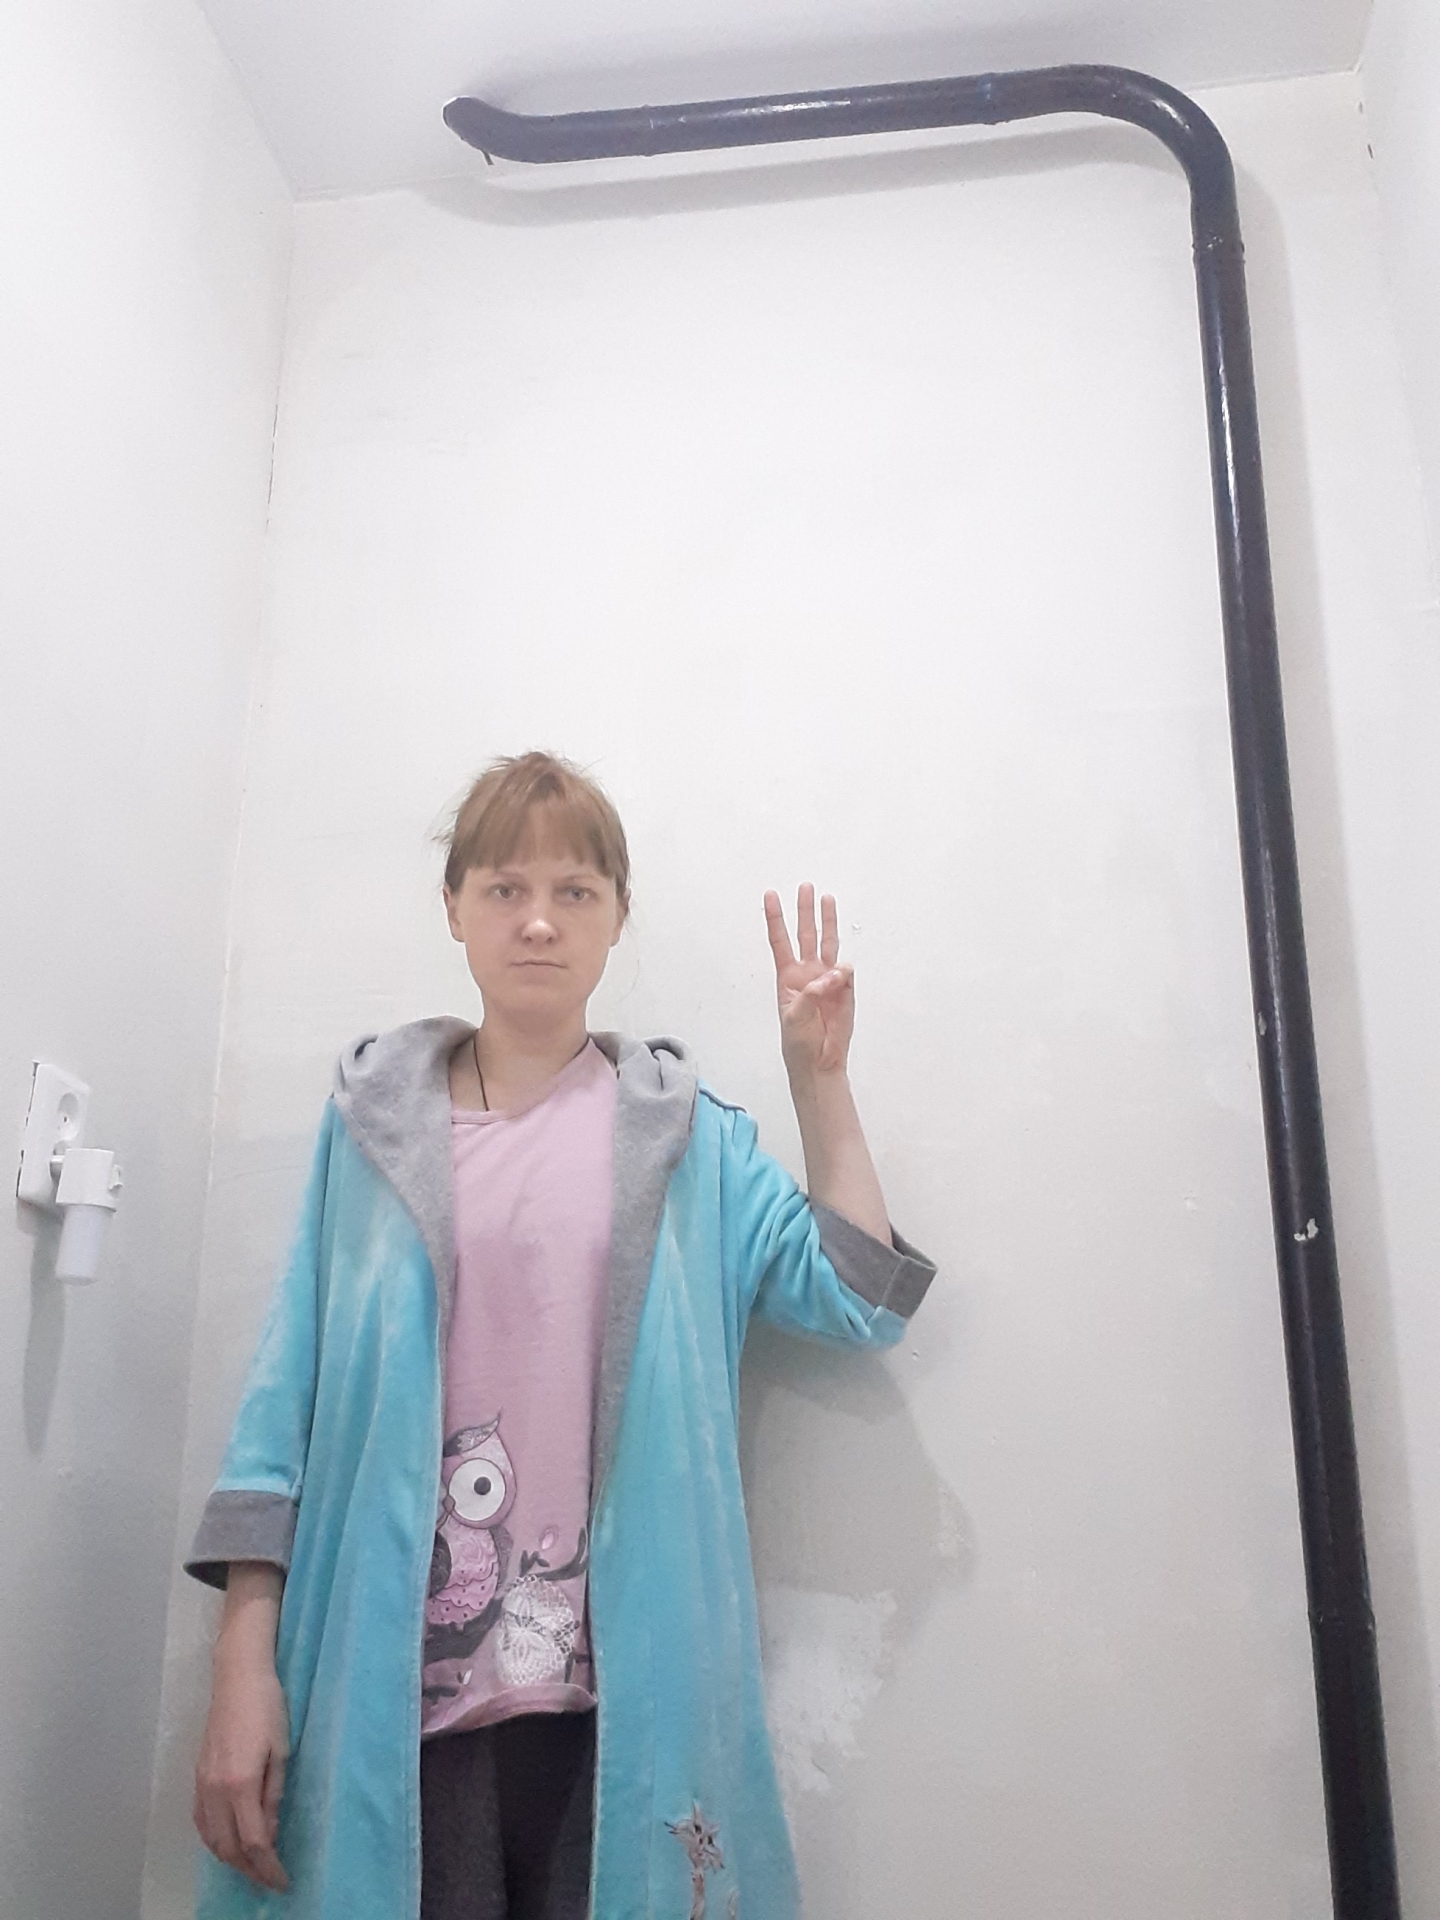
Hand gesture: three